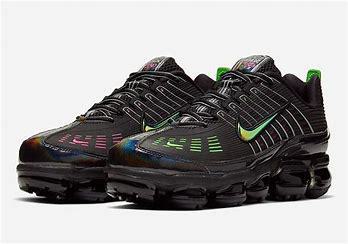
Brand: Nike
Model: Air Vapormax 360